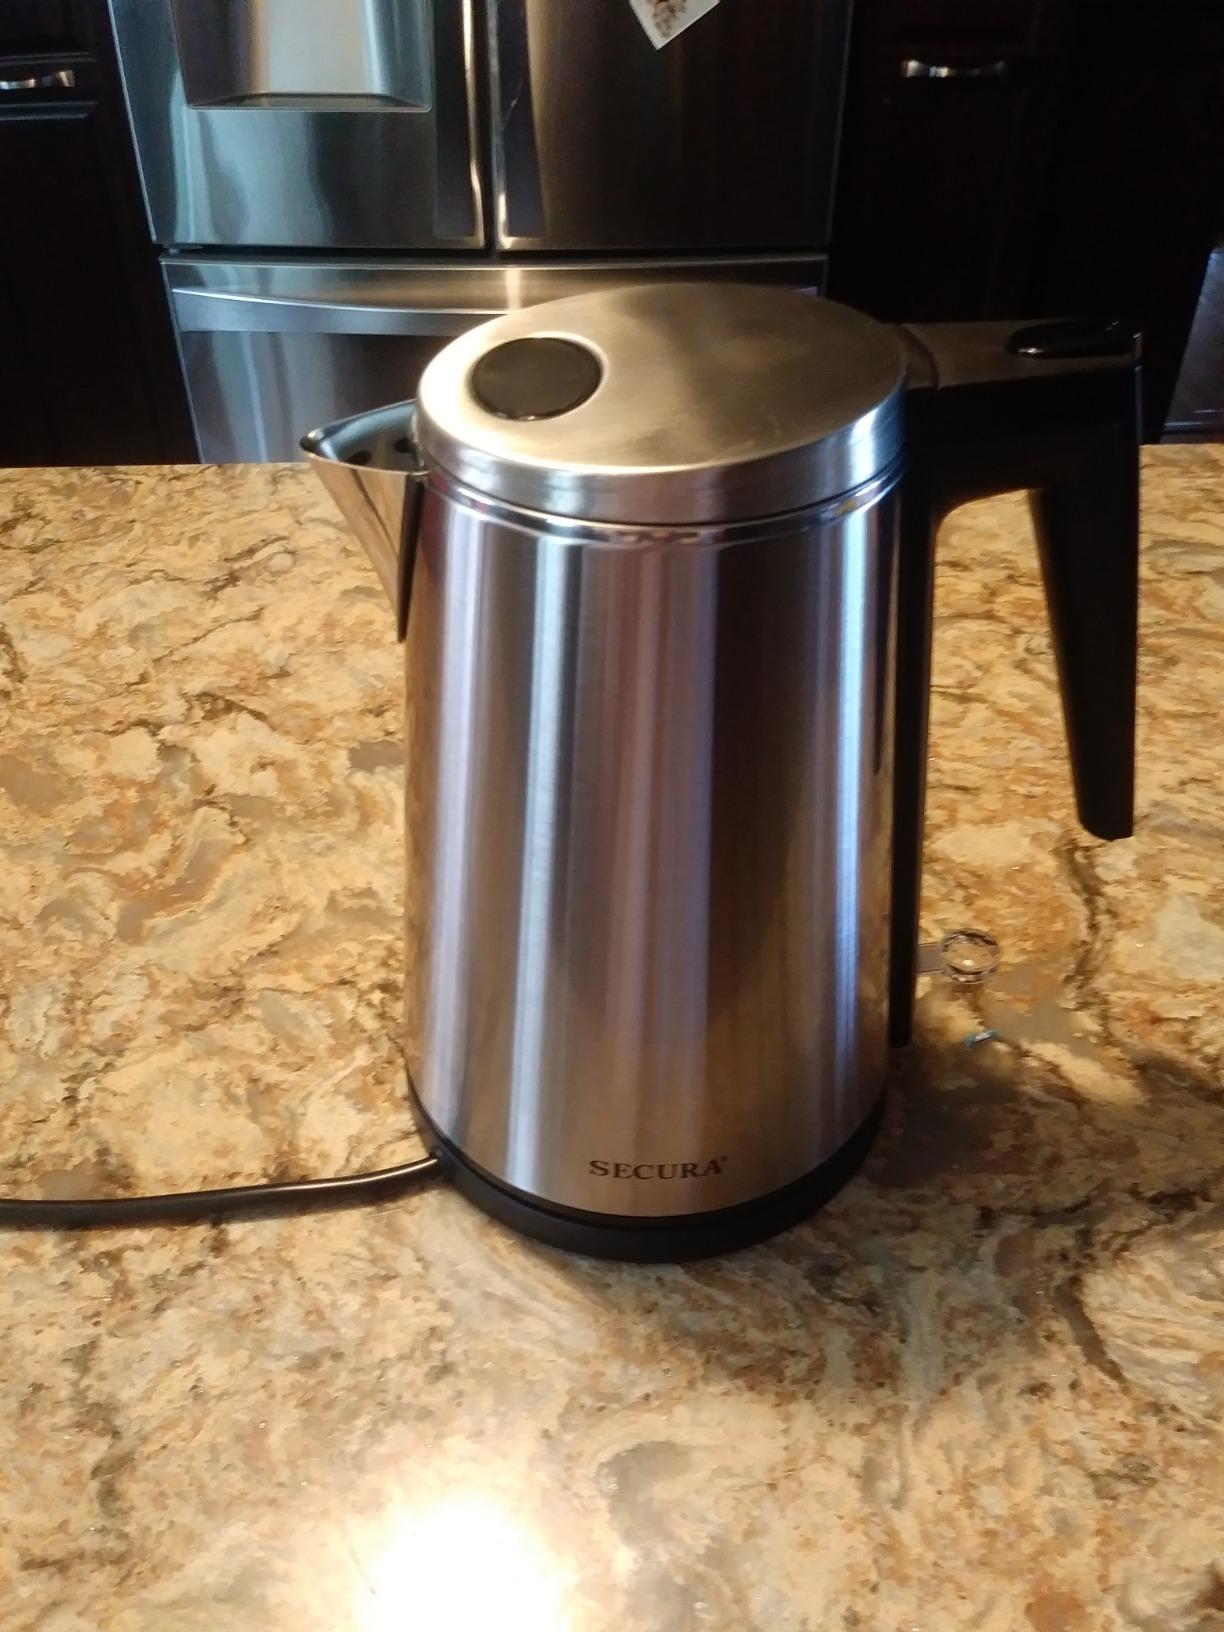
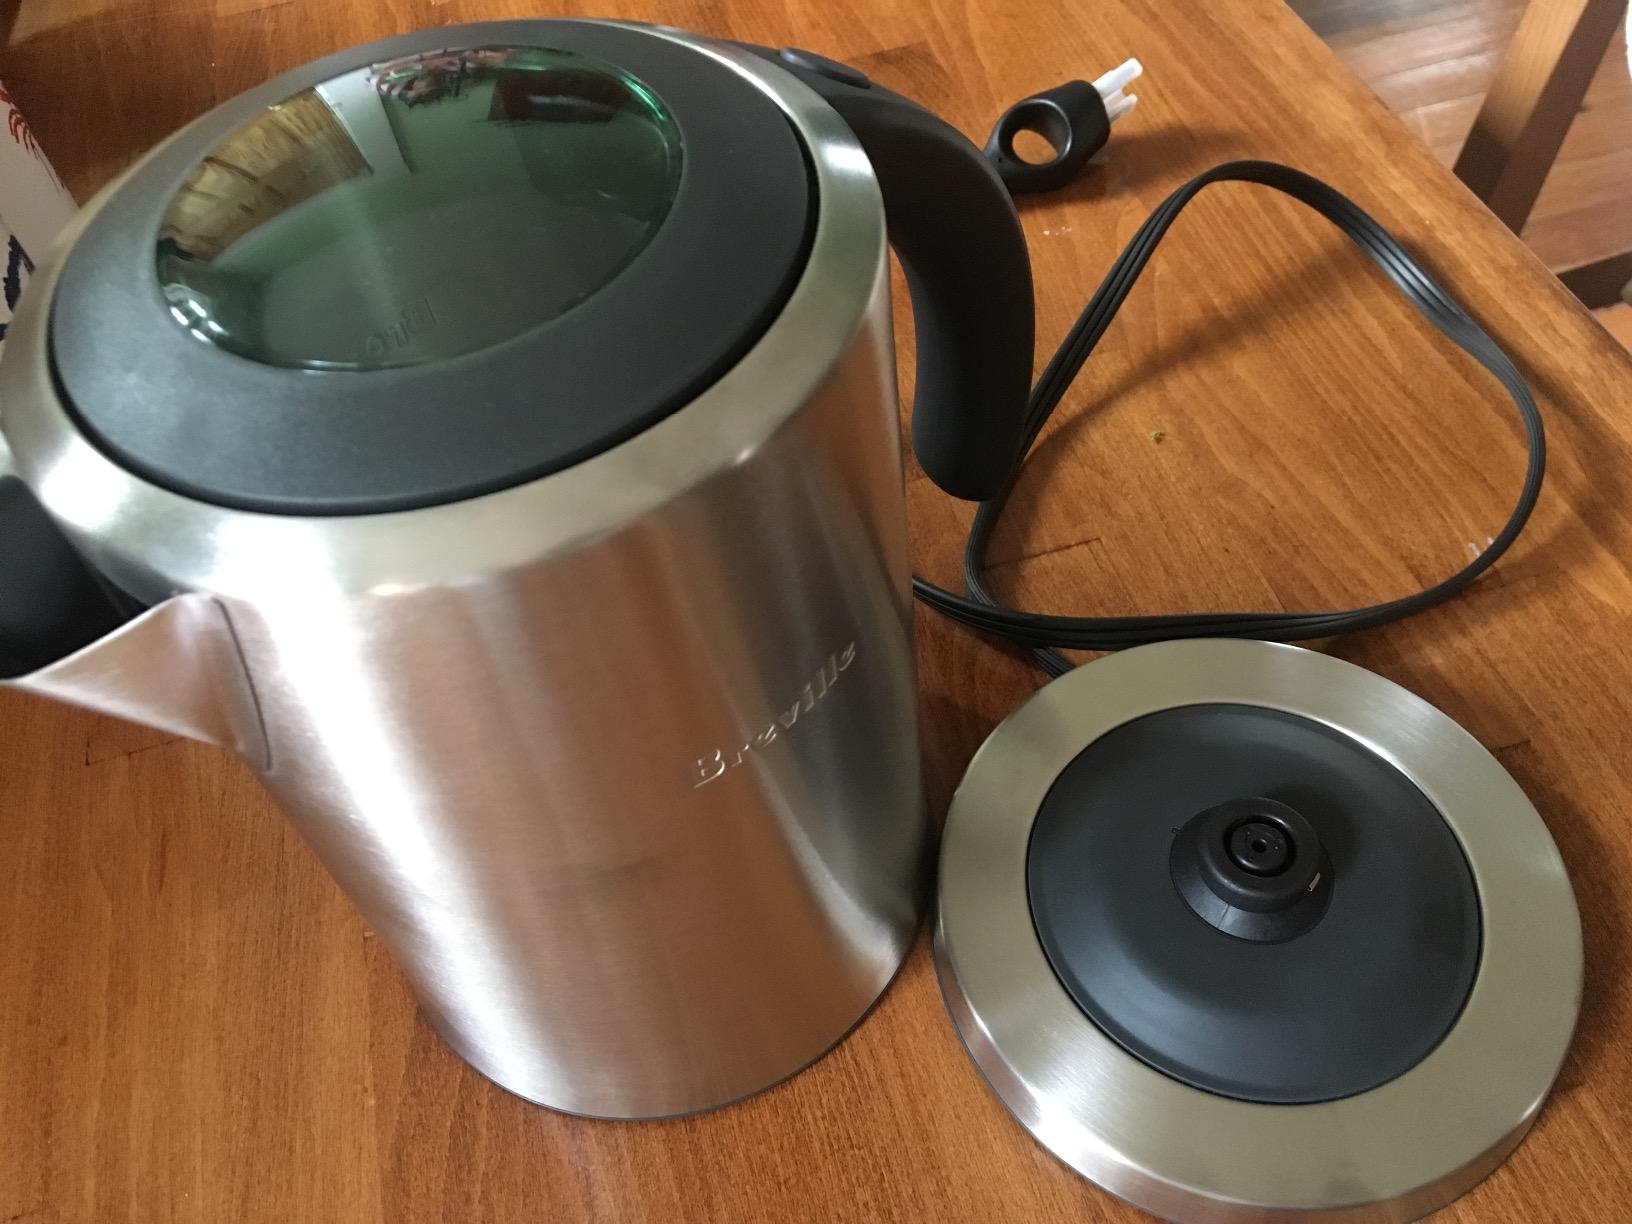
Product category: items_kettle
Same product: no